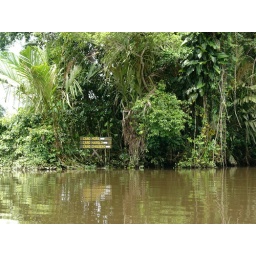
look for the bird flying above the sign - its a Tiger Heron